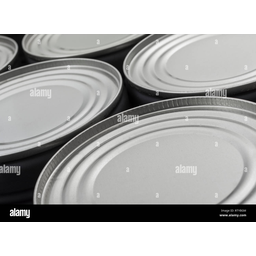
Label: metal